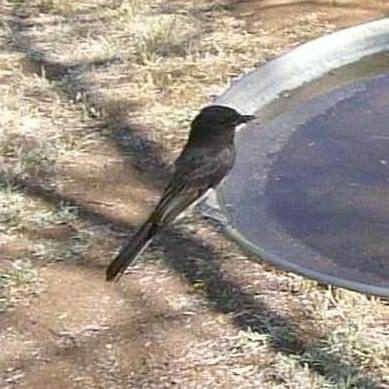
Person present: No